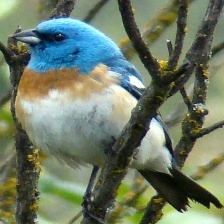
Species: LAZULI BUNTING
Scientific name: PASSERINA AMOENA
ImageNet parent category: indigo_bunting